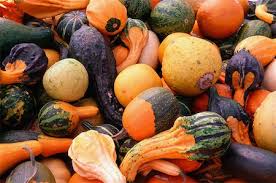
Waste category: biological